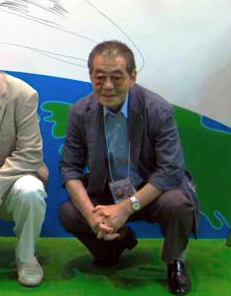
มังกีพันช์

| name = มังกีพันช์
| image = Monkey Punch cropped 1 Shinji Mizushima Machiko Satonaka Tetsuo Saito Tetsuya Chiba and Monkey Punch 20090906.jpg
| caption = มังกีพันช์ในเกียวโต ค.ศ. 2009
| birth_name = คาซูฮิโกะ คาโต ()
| birth_place = ฮามานากะ จังหวัดฮกไกโด ประเทศญี่ปุ่น
| death_place = ซากูระ (จังหวัดชิบะ)|ซากูระ จังหวัดชิบะ ประเทศญี่ปุ่น
| pseudonym = มังกีพันช์, เอจิ กามูตะ, คาซูฮิโกะ คาโต
| occupation = ศิลปินมังงะ, นักเขียน, ศาสตราจารย์
| nationality = ชาวญี่ปุ่น|ญี่ปุ่น
| period = 1965–2019
| subject = มังงะ
| notableworks = "จอมโจรลูแปง (การ์ตูนญี่ปุ่น)|จอมโจรลูแปง"
มังกีพันช์ (; ) เป็นนามปากกาของ คาซูฮิโกะ คาโต (; 26 พฤษภาคม ค.ศ. 1937 – 11 เมษายน ค.ศ. 2019) เป็นศิลปินมังงะชาวญี่ปุ่น เกิดที่เมืองฮามานากะ จังหวัดฮกไกโด ประเทศญี่ปุ่น และอาศัยที่เมืองซากูระ (จังหวัดชิบะ)|ซากูระ จังหวัดชิบะ เรื่อยมาจนกระทั่งเสียชีวิต มีผลงานมังงะที่สร้างชื่อคือ "จอมโจรลูแปง (การ์ตูนญี่ปุ่น)|จอมโจรลูแปง"
เขาเป็นศาสตราจารย์มังงะแอนิเมชัน (Manga Animation) คณะสื่อและศิลปะ มหาวิทยาลัยโอเตมาเอะเมื่อปี ปี ค.ศ. 2005 และเป็นศาสตราจารย์#ศาสตราจารย์อาคันตุกะ|ศาสตราจารย์อาคันตุกะของมหาวิทยาลัยเทคโนโลยีโตเกียวเมื่อเดือนพฤษภาคม ค.ศ. 2010 เขาได้รับรางวัลโตเกียวอนิเมะในปี ค.ศ. 2015
มังกีพันช์เสียชีวิตด้วยโรคปอดบวมเมื่อวันที่ 11 เมษายน ค.ศ. 2019
== อ้างอิง ==
หมวดหมู่:ศิลปินมังงะ
หมวดหมู่:บุคคลจากจังหวัดฮกไกโด
หมวดหมู่:บุคคลจากมหาวิทยาลัยโอเตมาเอะ
หมวดหมู่:บุคคลจากมหาวิทยาลัยเทคโนโลยีโตเกียว
หมวดหมู่:ลูแปงที่ 3
หมวดหมู่:เสียชีวิตจากโรคปอดบวม
หมวดหมู่:นามปากกา